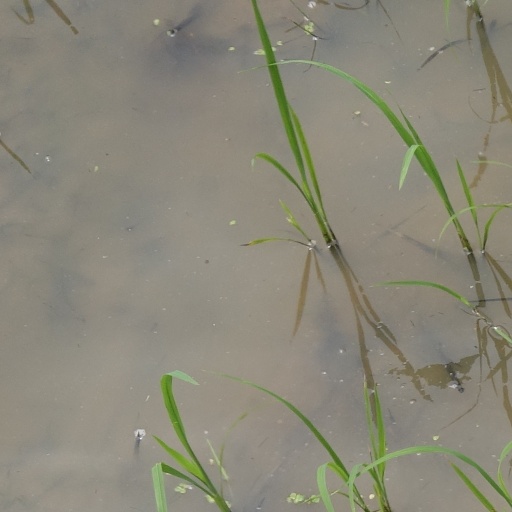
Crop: rice